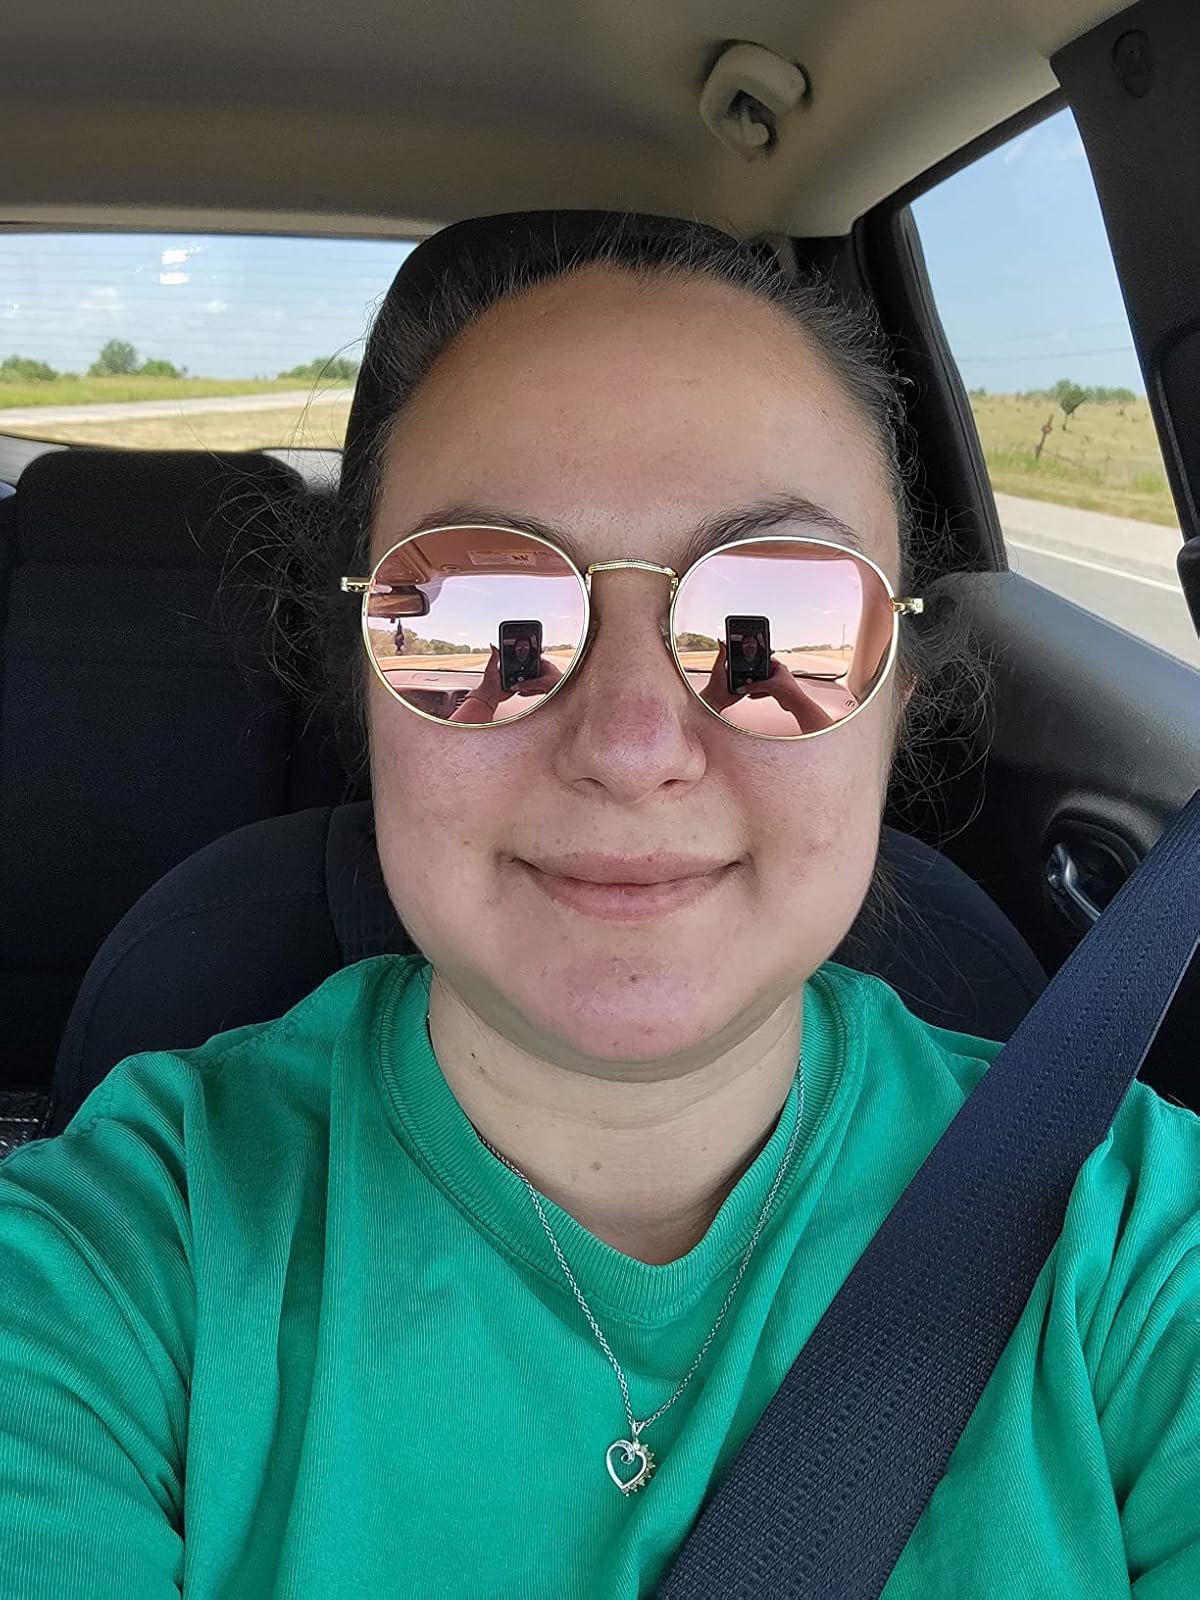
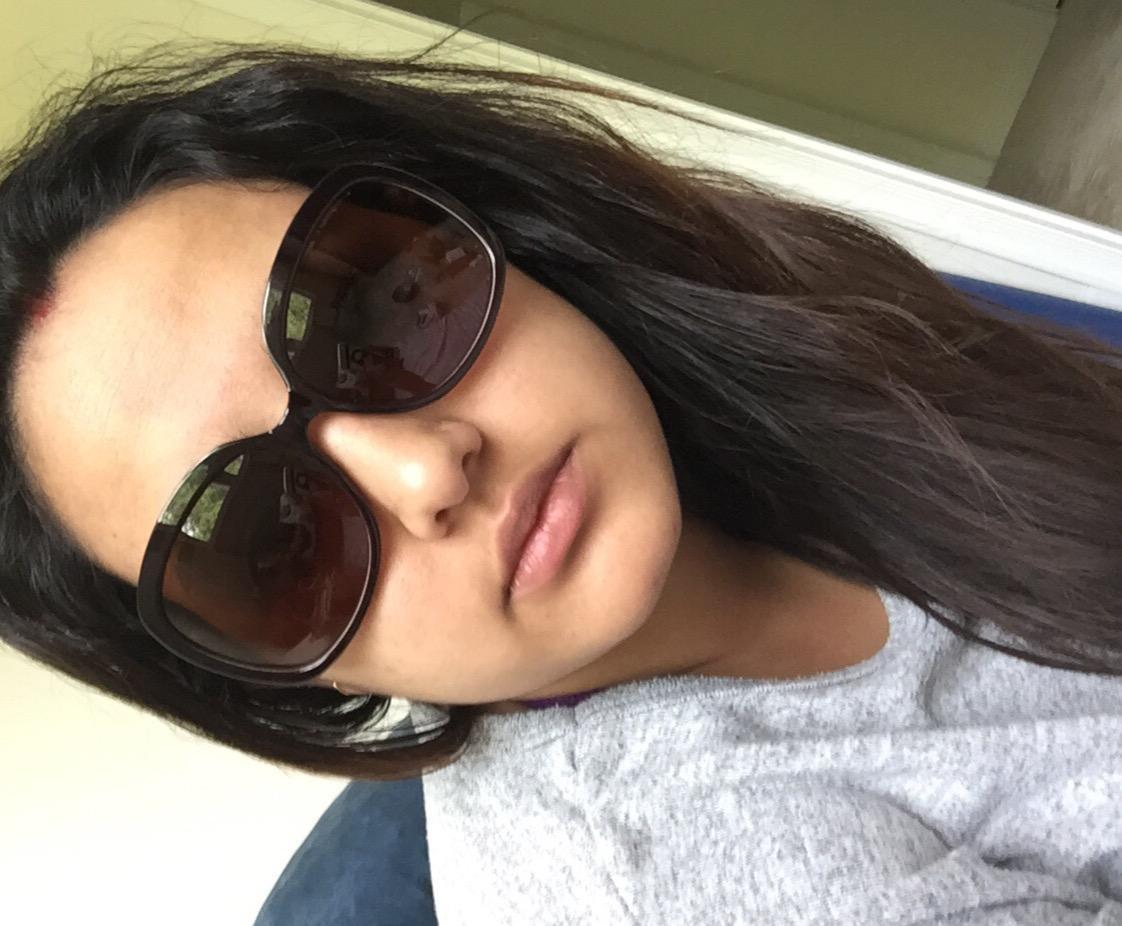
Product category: accessories_sunglasses
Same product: no